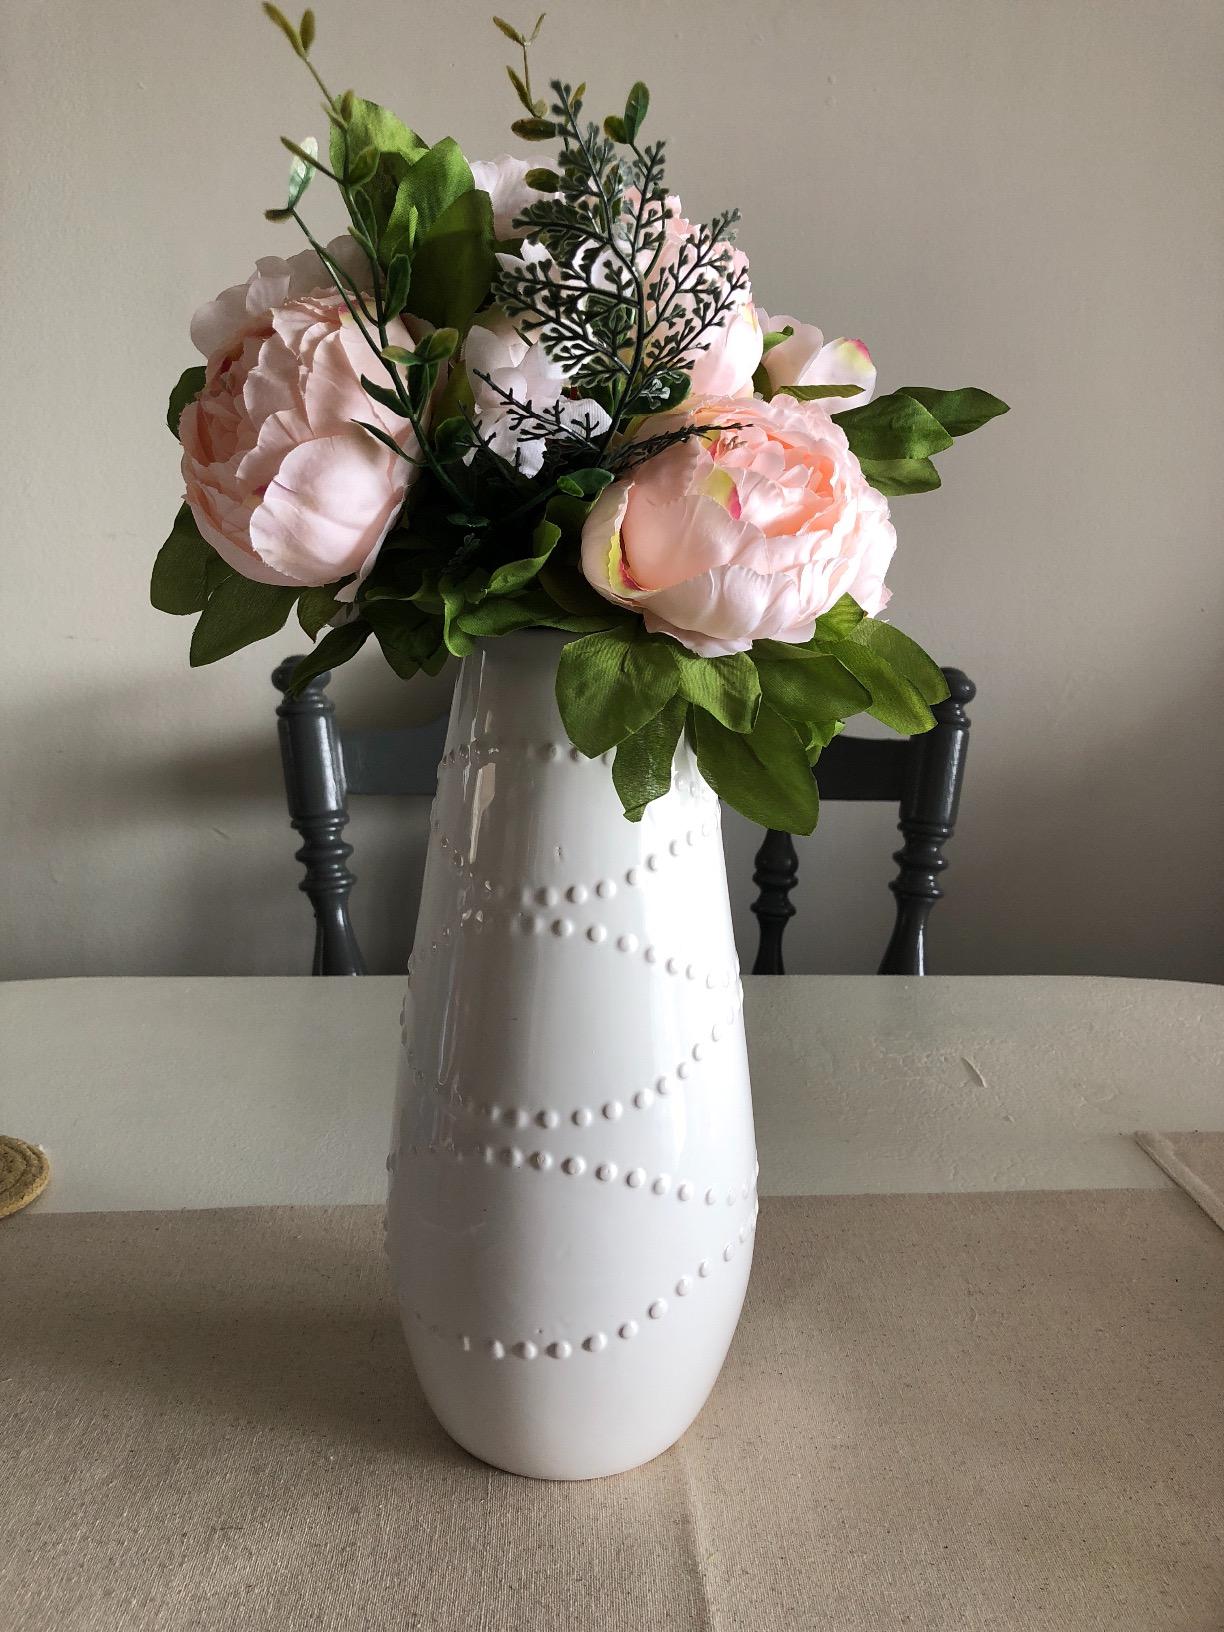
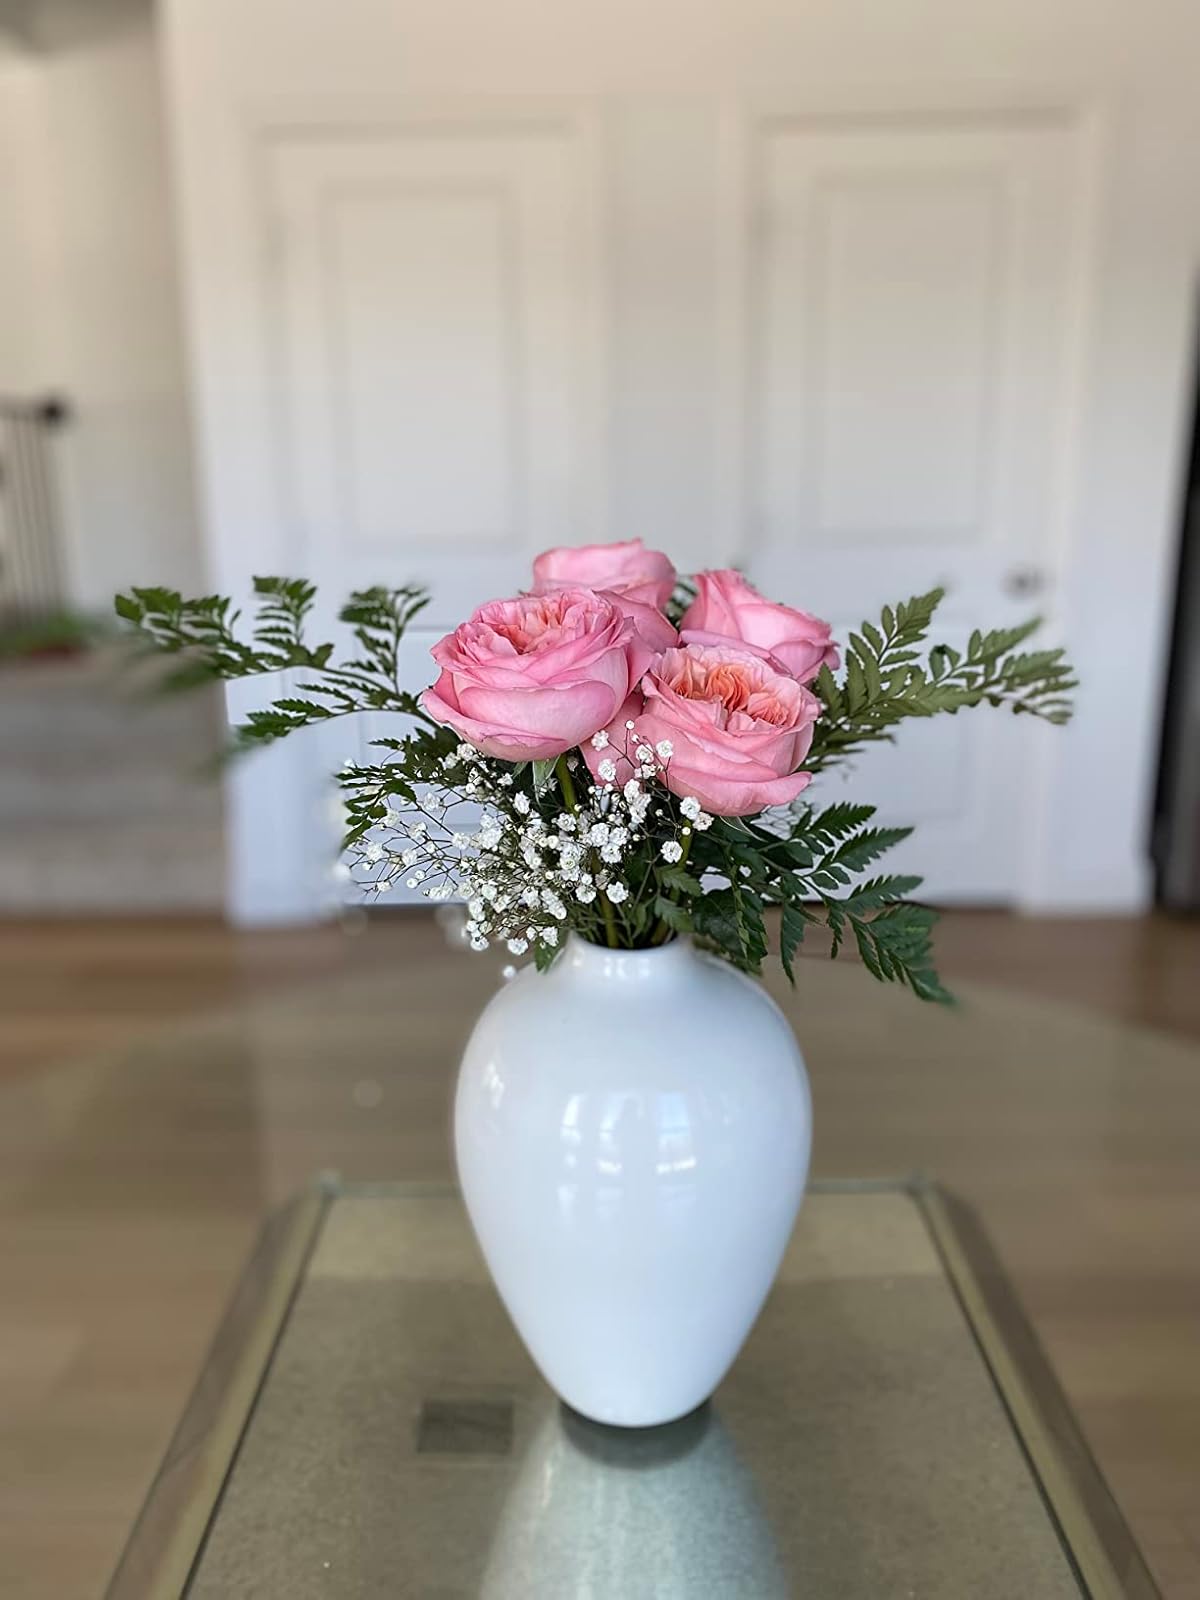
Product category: vase
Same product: no